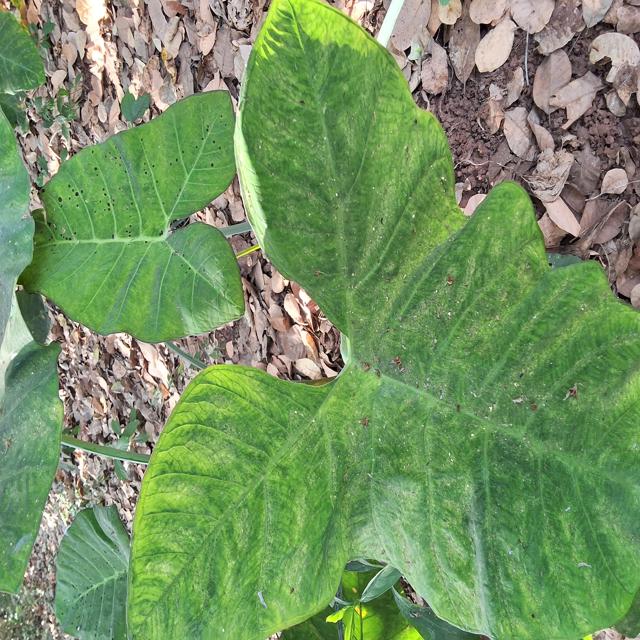
Label: Healthy